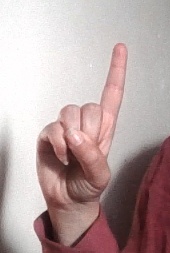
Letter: bb